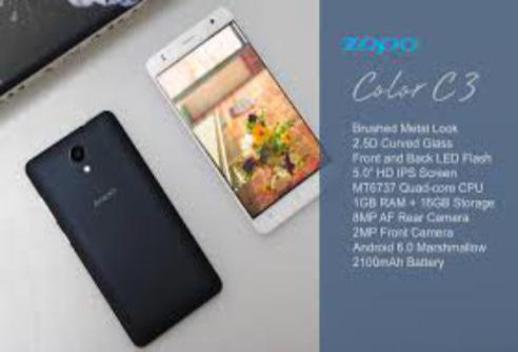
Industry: Electronic